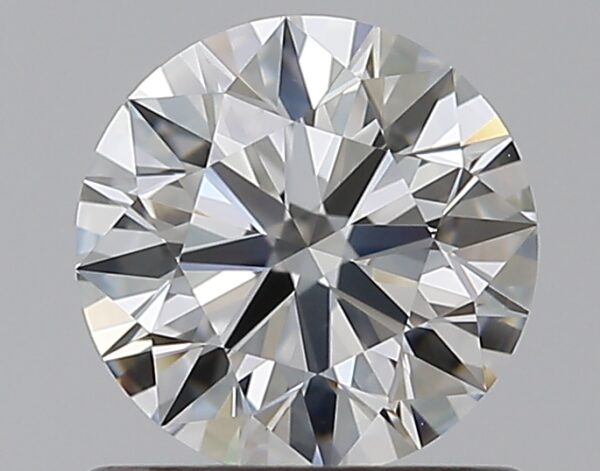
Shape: round
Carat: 0.72
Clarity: VS1
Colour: H
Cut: EX
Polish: EX
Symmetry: EX
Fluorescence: N
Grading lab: GIA
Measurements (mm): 5.76 x 5.78 x 3.55